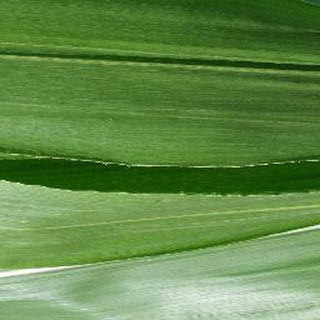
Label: healthy_corn